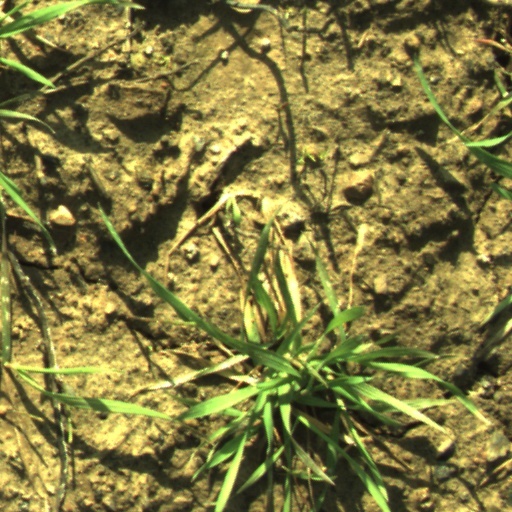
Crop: wheat